List of people from Louisiana

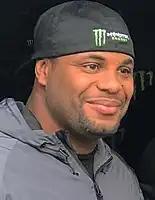
Daniel Cormier

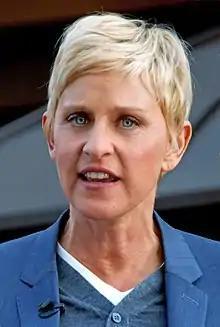
Ellen DeGeneres

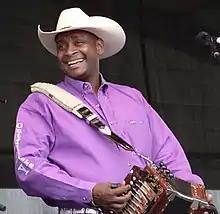
Geno Delafose

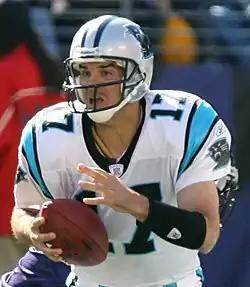
Jake Delhomme

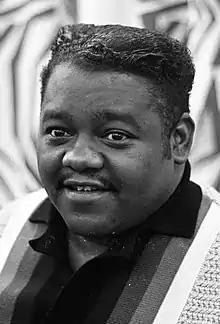
Fats Domino

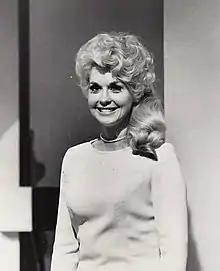
Donna Douglas

Daniel Cormier (born 1979), UFC fighter and Olympic freestyle wrestler